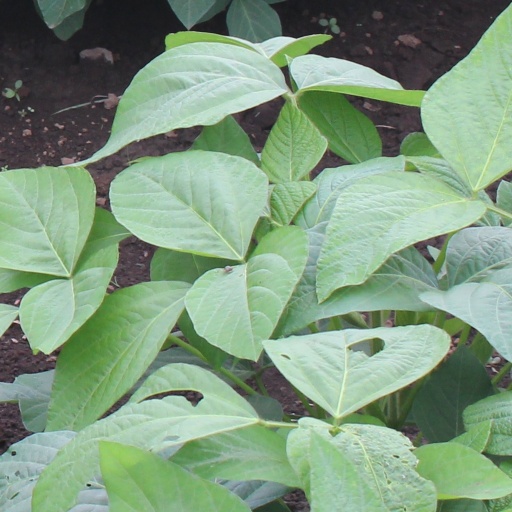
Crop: soybean